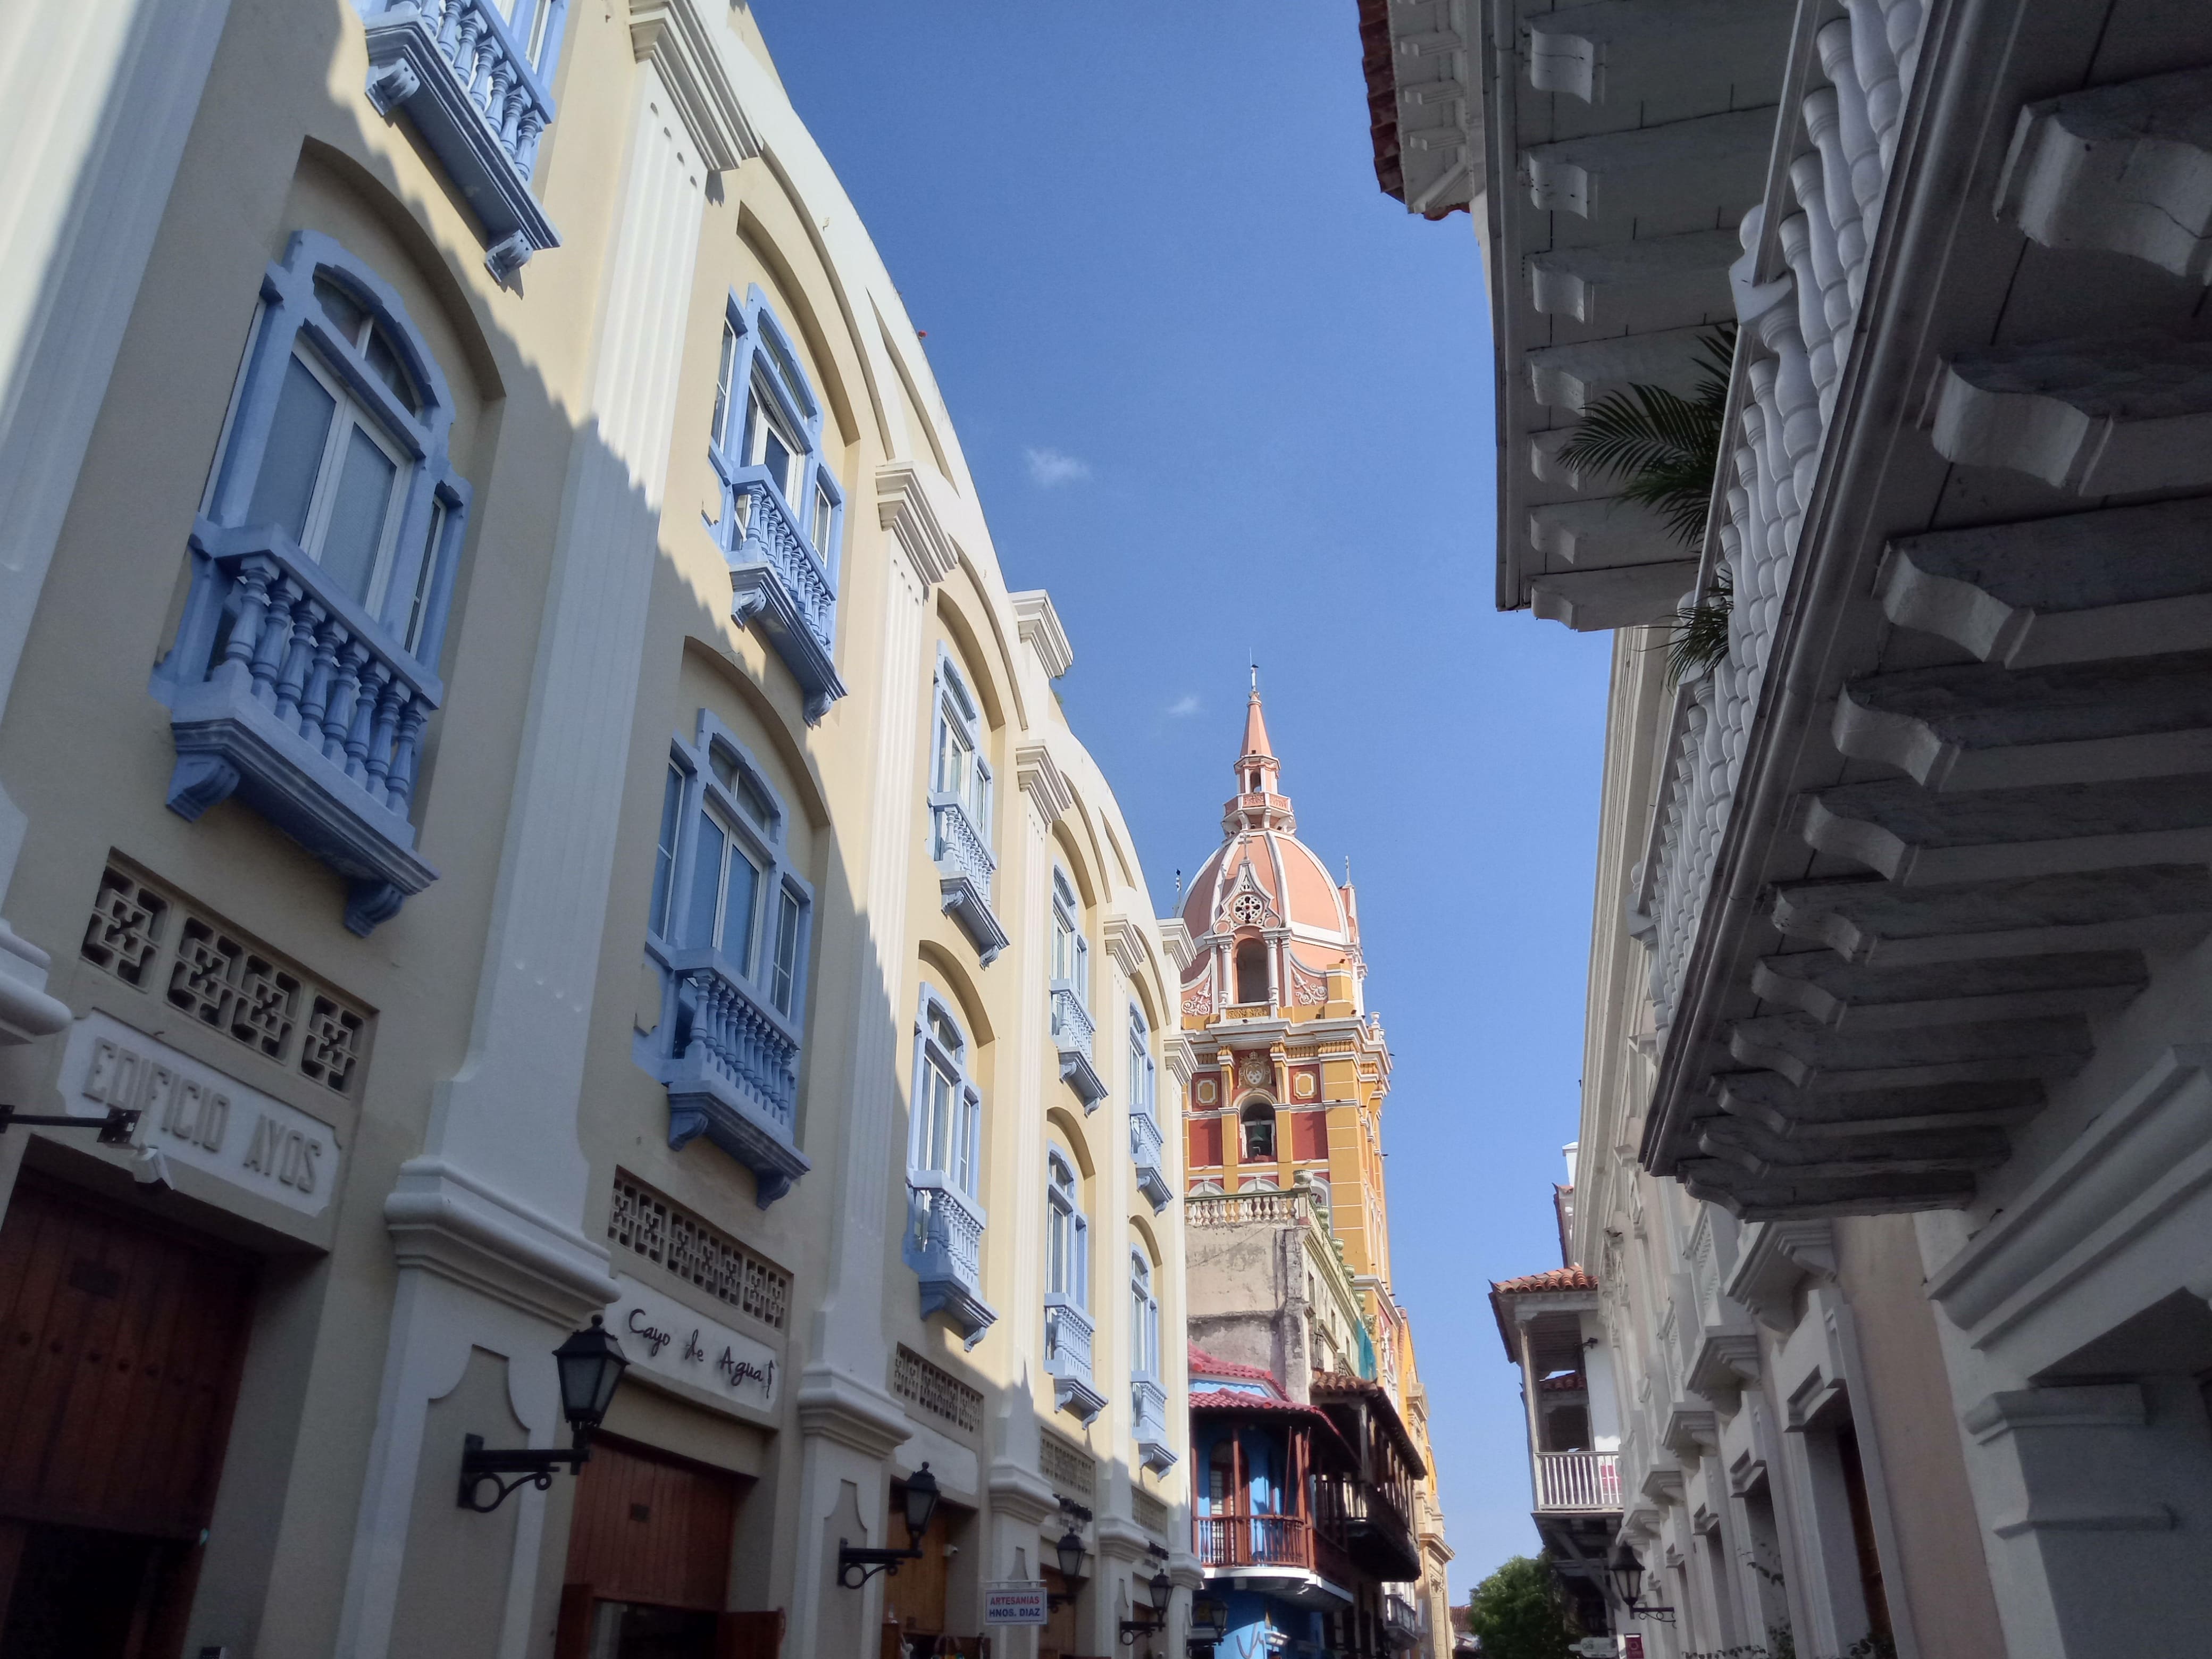
colombia, sky, building, daytime, window, infrastructure, azure, neighbourhood, public space, house, city, road, facade, travel, alley, landmark, skyscraper, road surface, mixed use, urban area, human settlement, metropolis, pedestrian, street, arcade, medieval architecture, downtown, spire, tourism, apartment, arch, history, evening, cobblestone, lane, vacation, flooring, church, classical architecture, steeple, sidewalk, winter, place of worship, symmetry